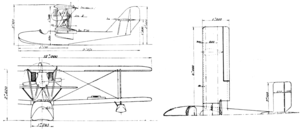
Le CAMS 46 est un hydravion militaire de l'entre-deux-guerres conçu en 1926 et fabriqué en 1927 par les Chantiers aéro-maritimes de la Seine. Il servit comme avion d'entraînement dans la Marine nationale française.